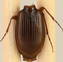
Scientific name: Synuchus impunctatus
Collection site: Bartlett Experimental Forest NEON (BART), plot BART_079